Pontevedra

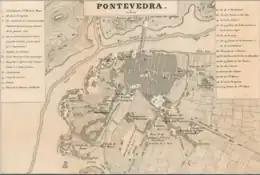
19th century map of the city (1856), by Francisco Coello de Portugal y Quesada

Pontevedra entered the 20th century with great prospects. The city was at the heart of Galician culture and politics. Galicianists – such as Alexandre Bóveda and Castelao – took up residence in the city, where in 1931 they founded the Partido Galeguista ("Galicianist Party"), the origin of contemporary Galician nationalism. However, the Spanish Civil War (1936–1939) and subsequent Francoist dictatorship (1939–1975) suddenly ended Pontevedra's progression. Political repression and economic hardships forced many to emigrate.